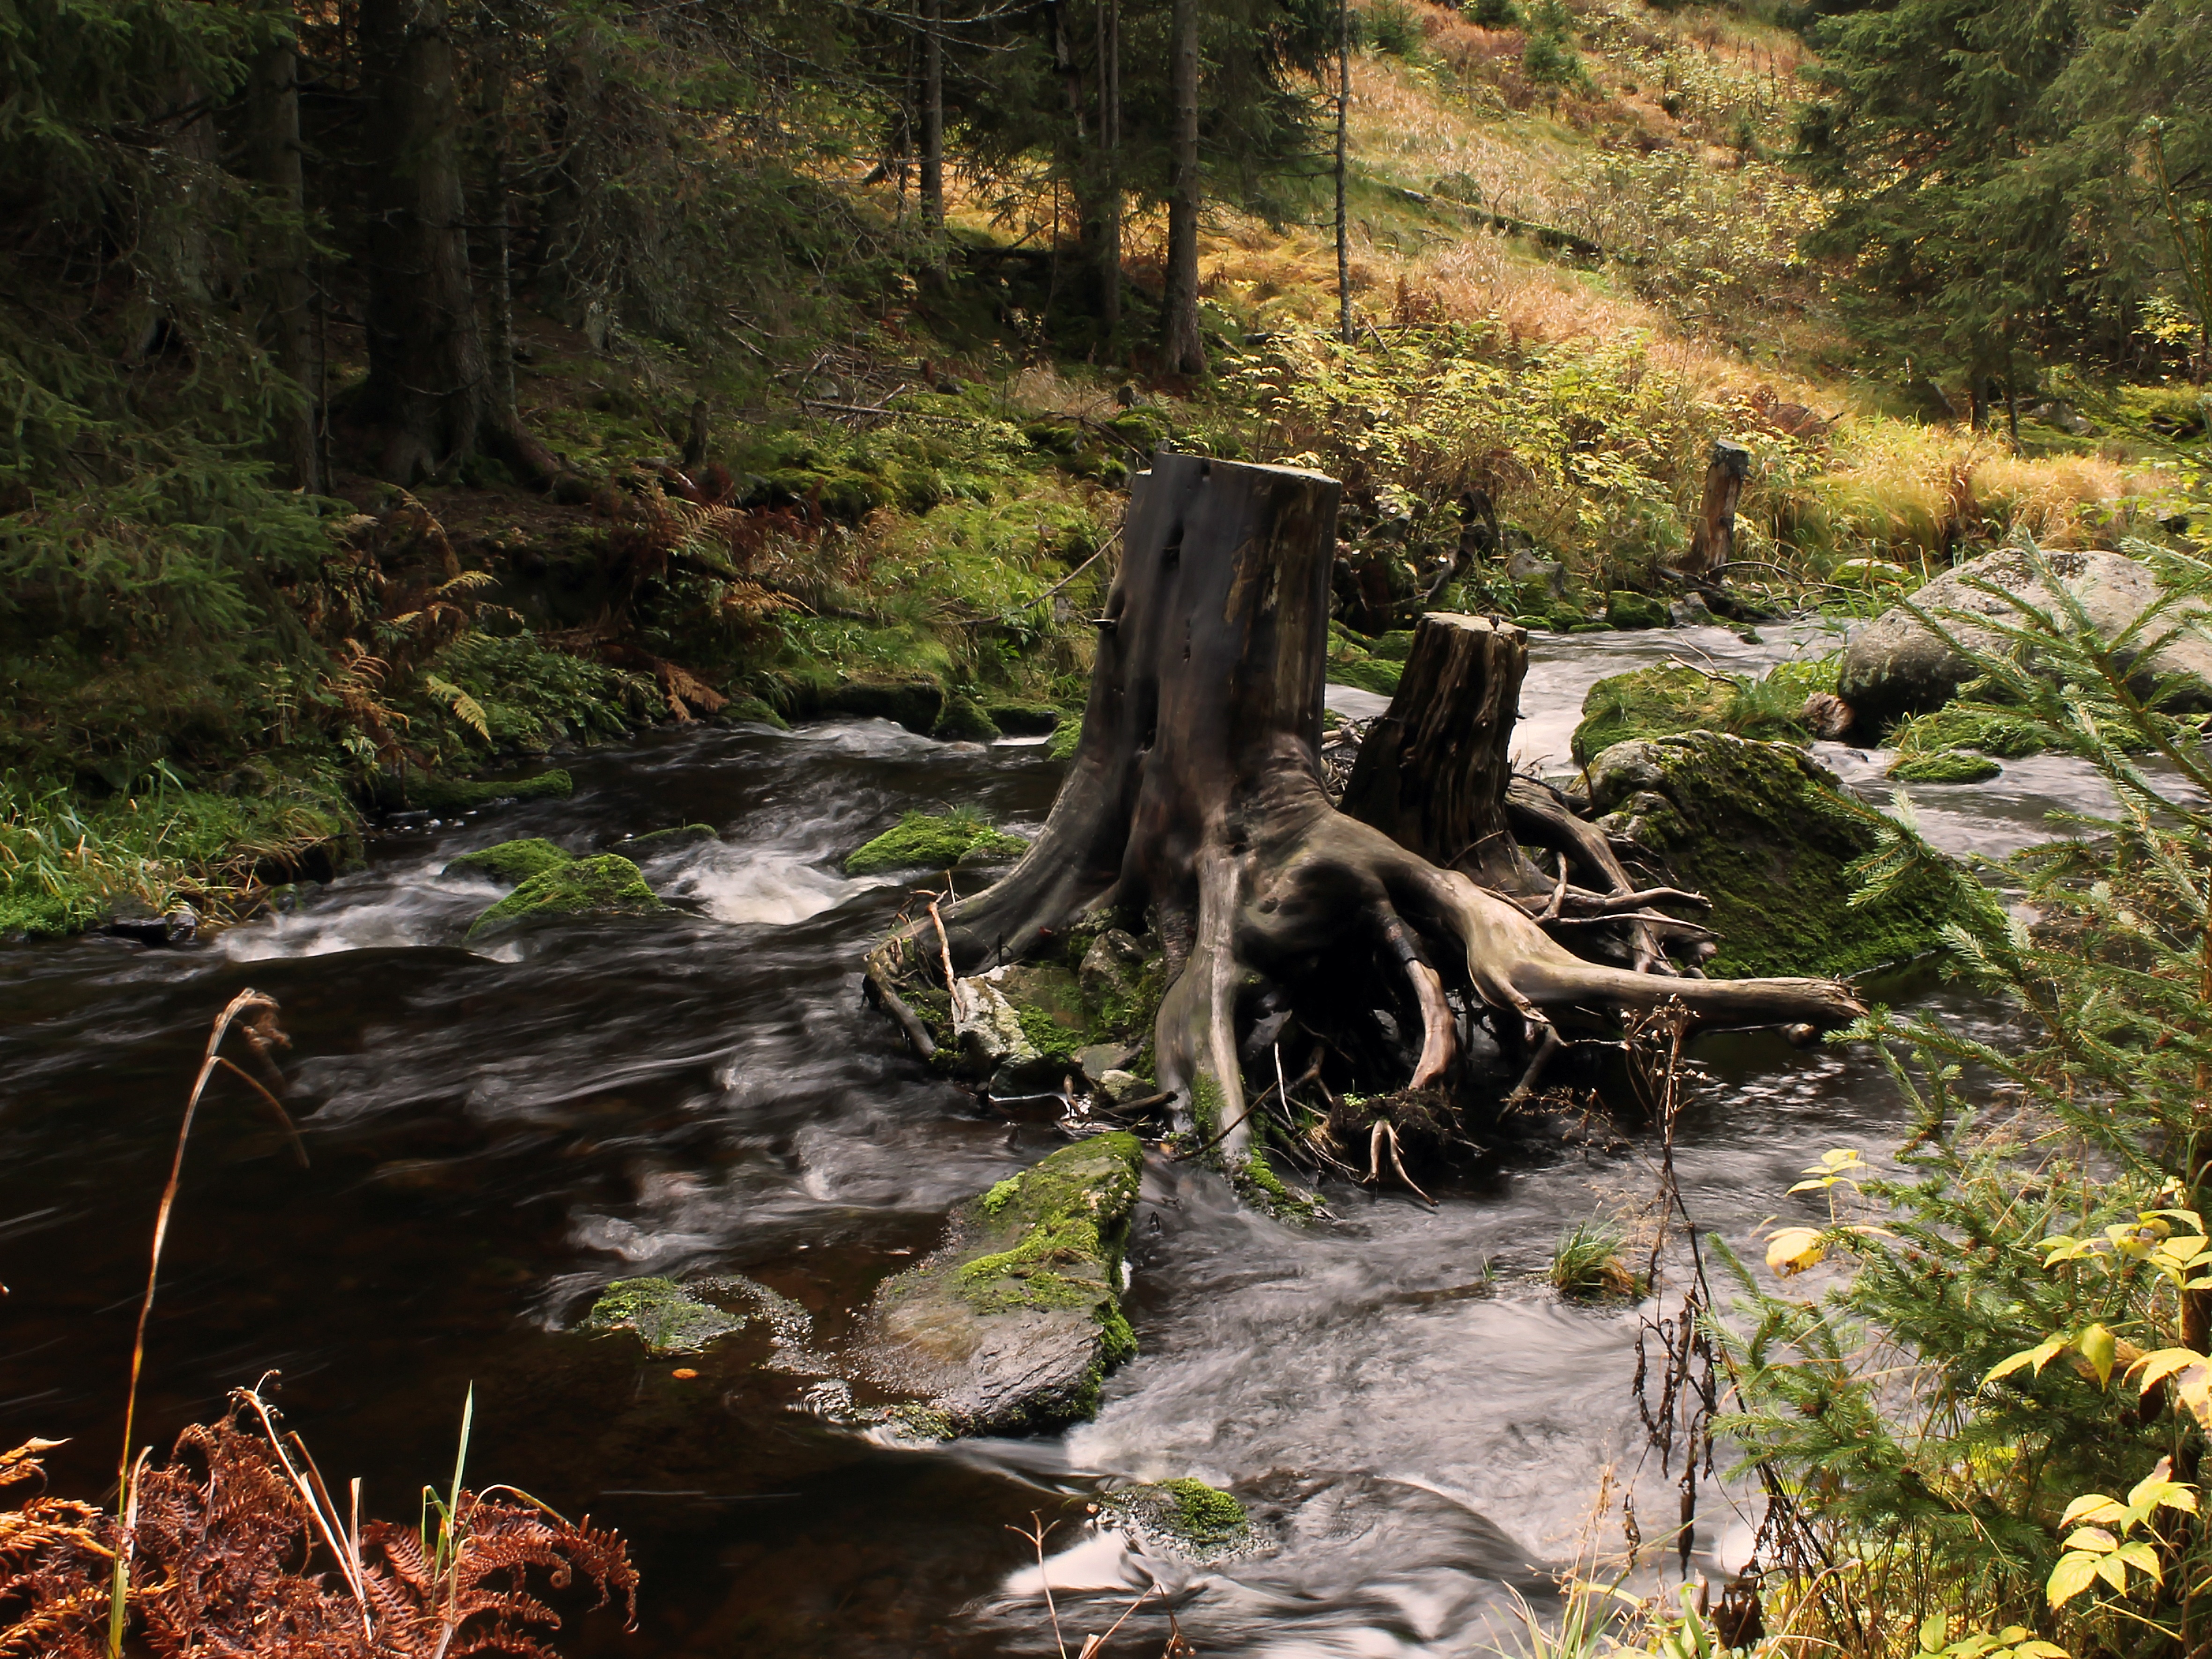
tree, water, nature, forest, swamp, wilderness, plant, leaf, stump, pond, stream, jungle, autumn, strain, rainforest, wetland, woodland, habitat, water feature, natural environment